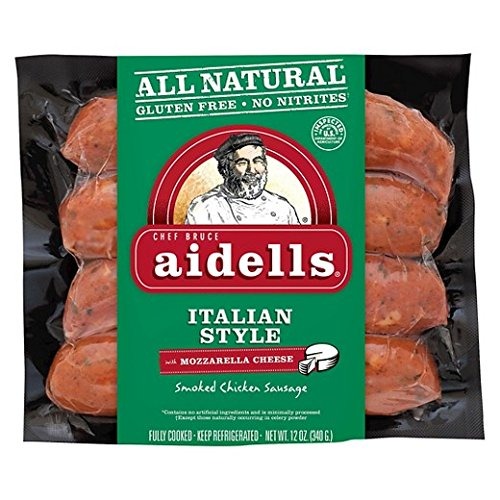
Item Name: Aidells Italian Style Smoked Chicken Sausage 12 Oz (4 Pack)
Value: 12.0
Unit: oz

Price: 6.39